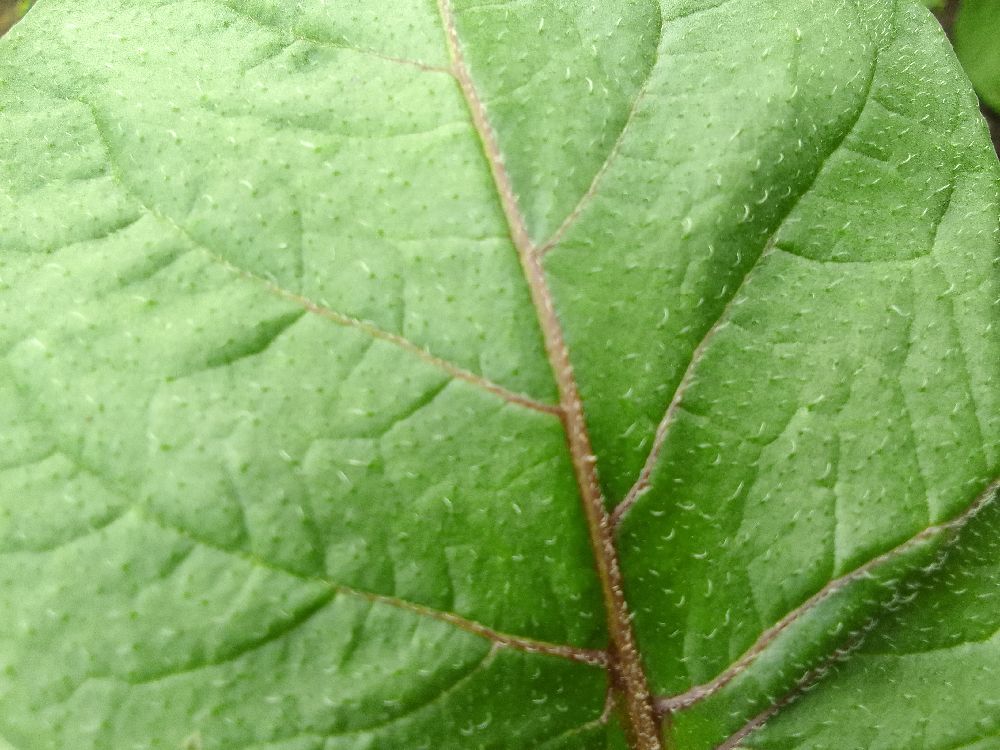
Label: Healthy